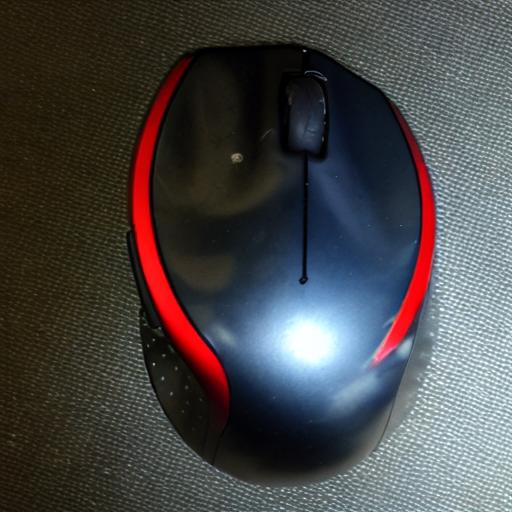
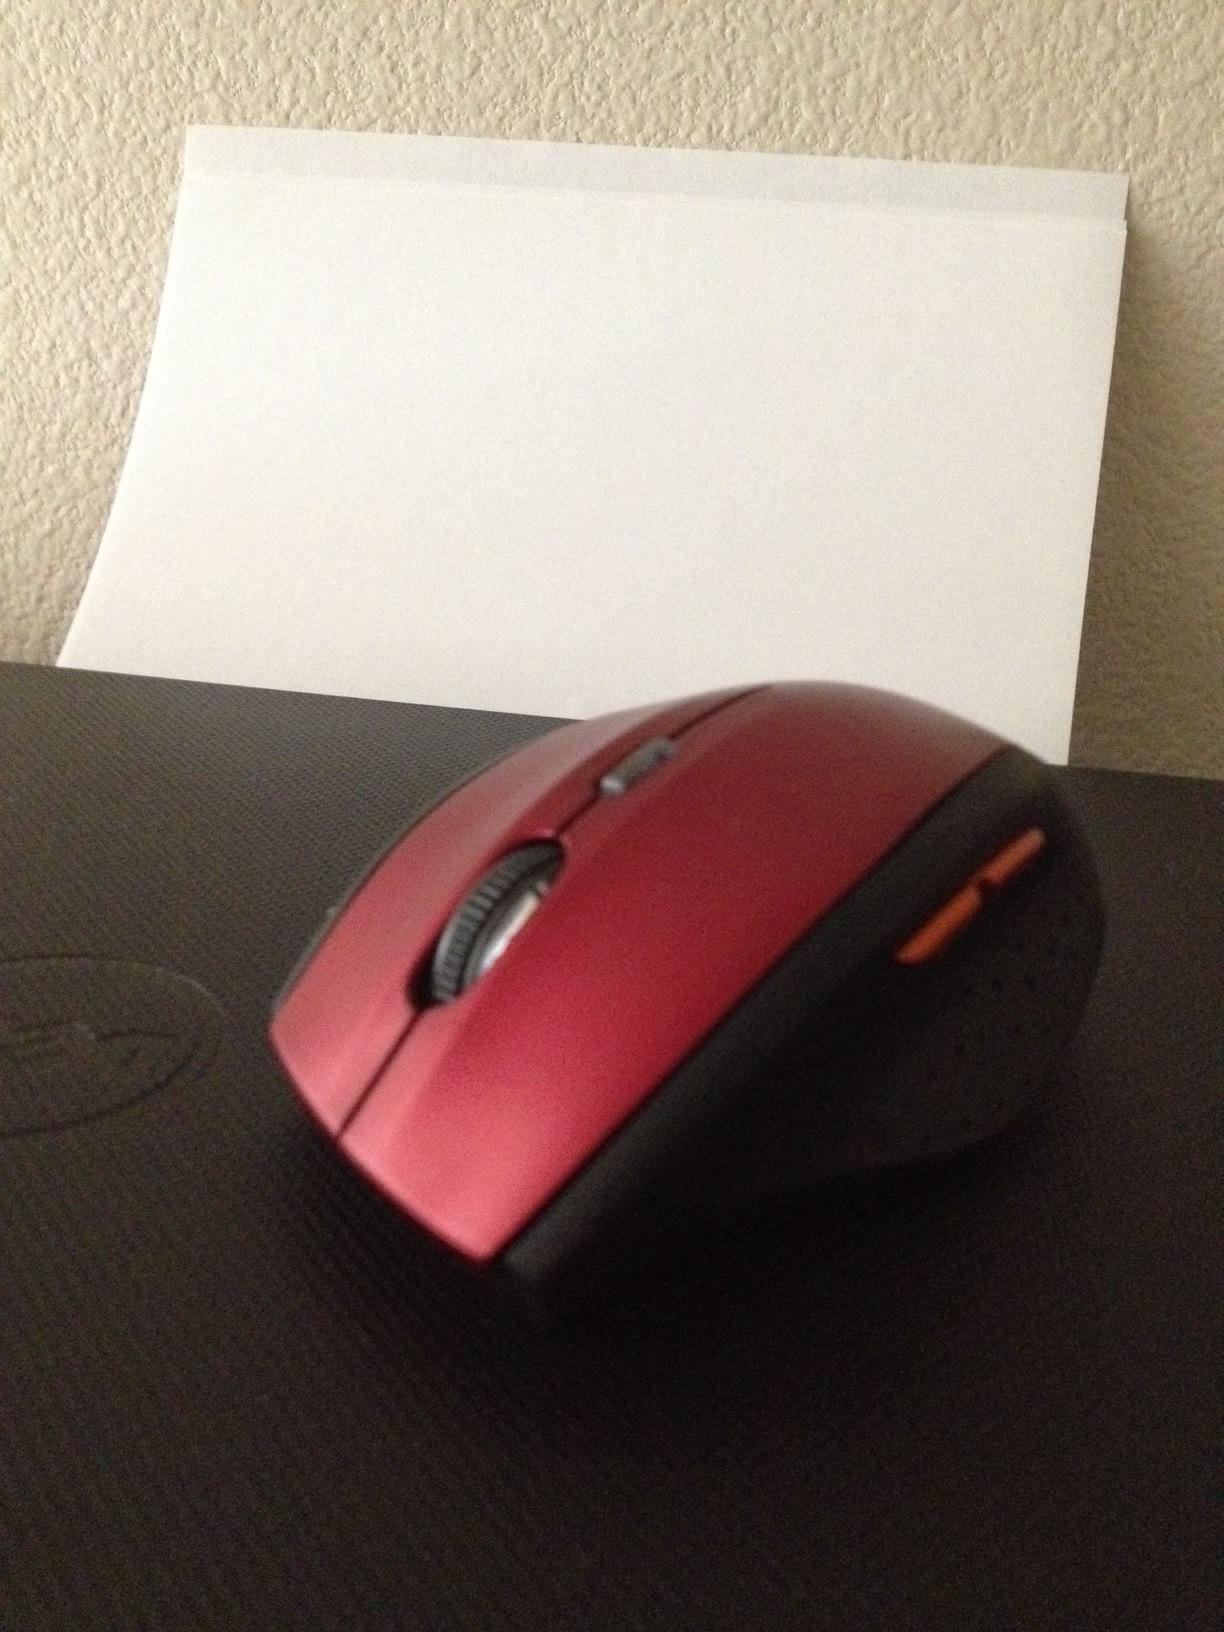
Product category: mouse
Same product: no